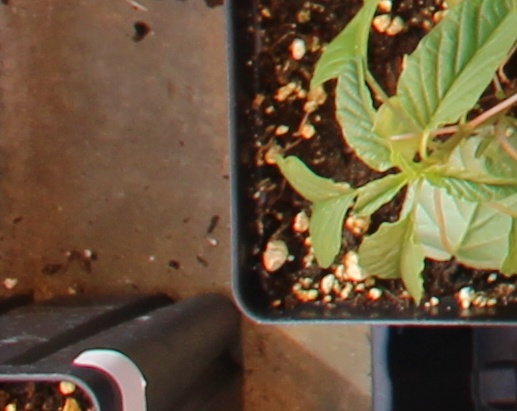
Label: Palmer Amaranth